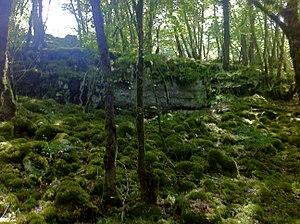
Forêt Bois-Nègre
Ajat est une commune française située dans le département de la Dordogne, en région Nouvelle-Aquitaine.